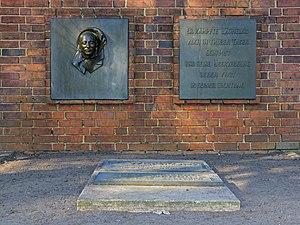
Grete Weiskopf, de son vrai nom Margarete Bernheim est une auteur allemande de littérature d'enfance écrivant sous le pseudonyme d'Alex Wedding.